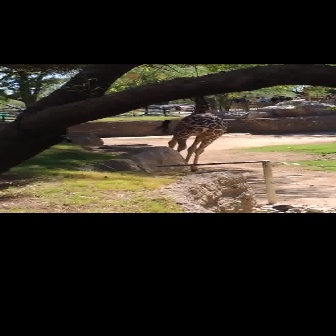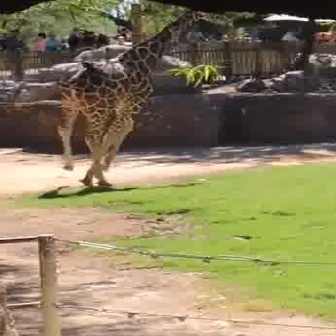
  Please identify the target specified by the bounding box [153,95,229,171] in the first image and locate it in the second image. Return the coordinates in [x_min,y_min,x_max,y_max] format.
Answer: [54,7,234,188]